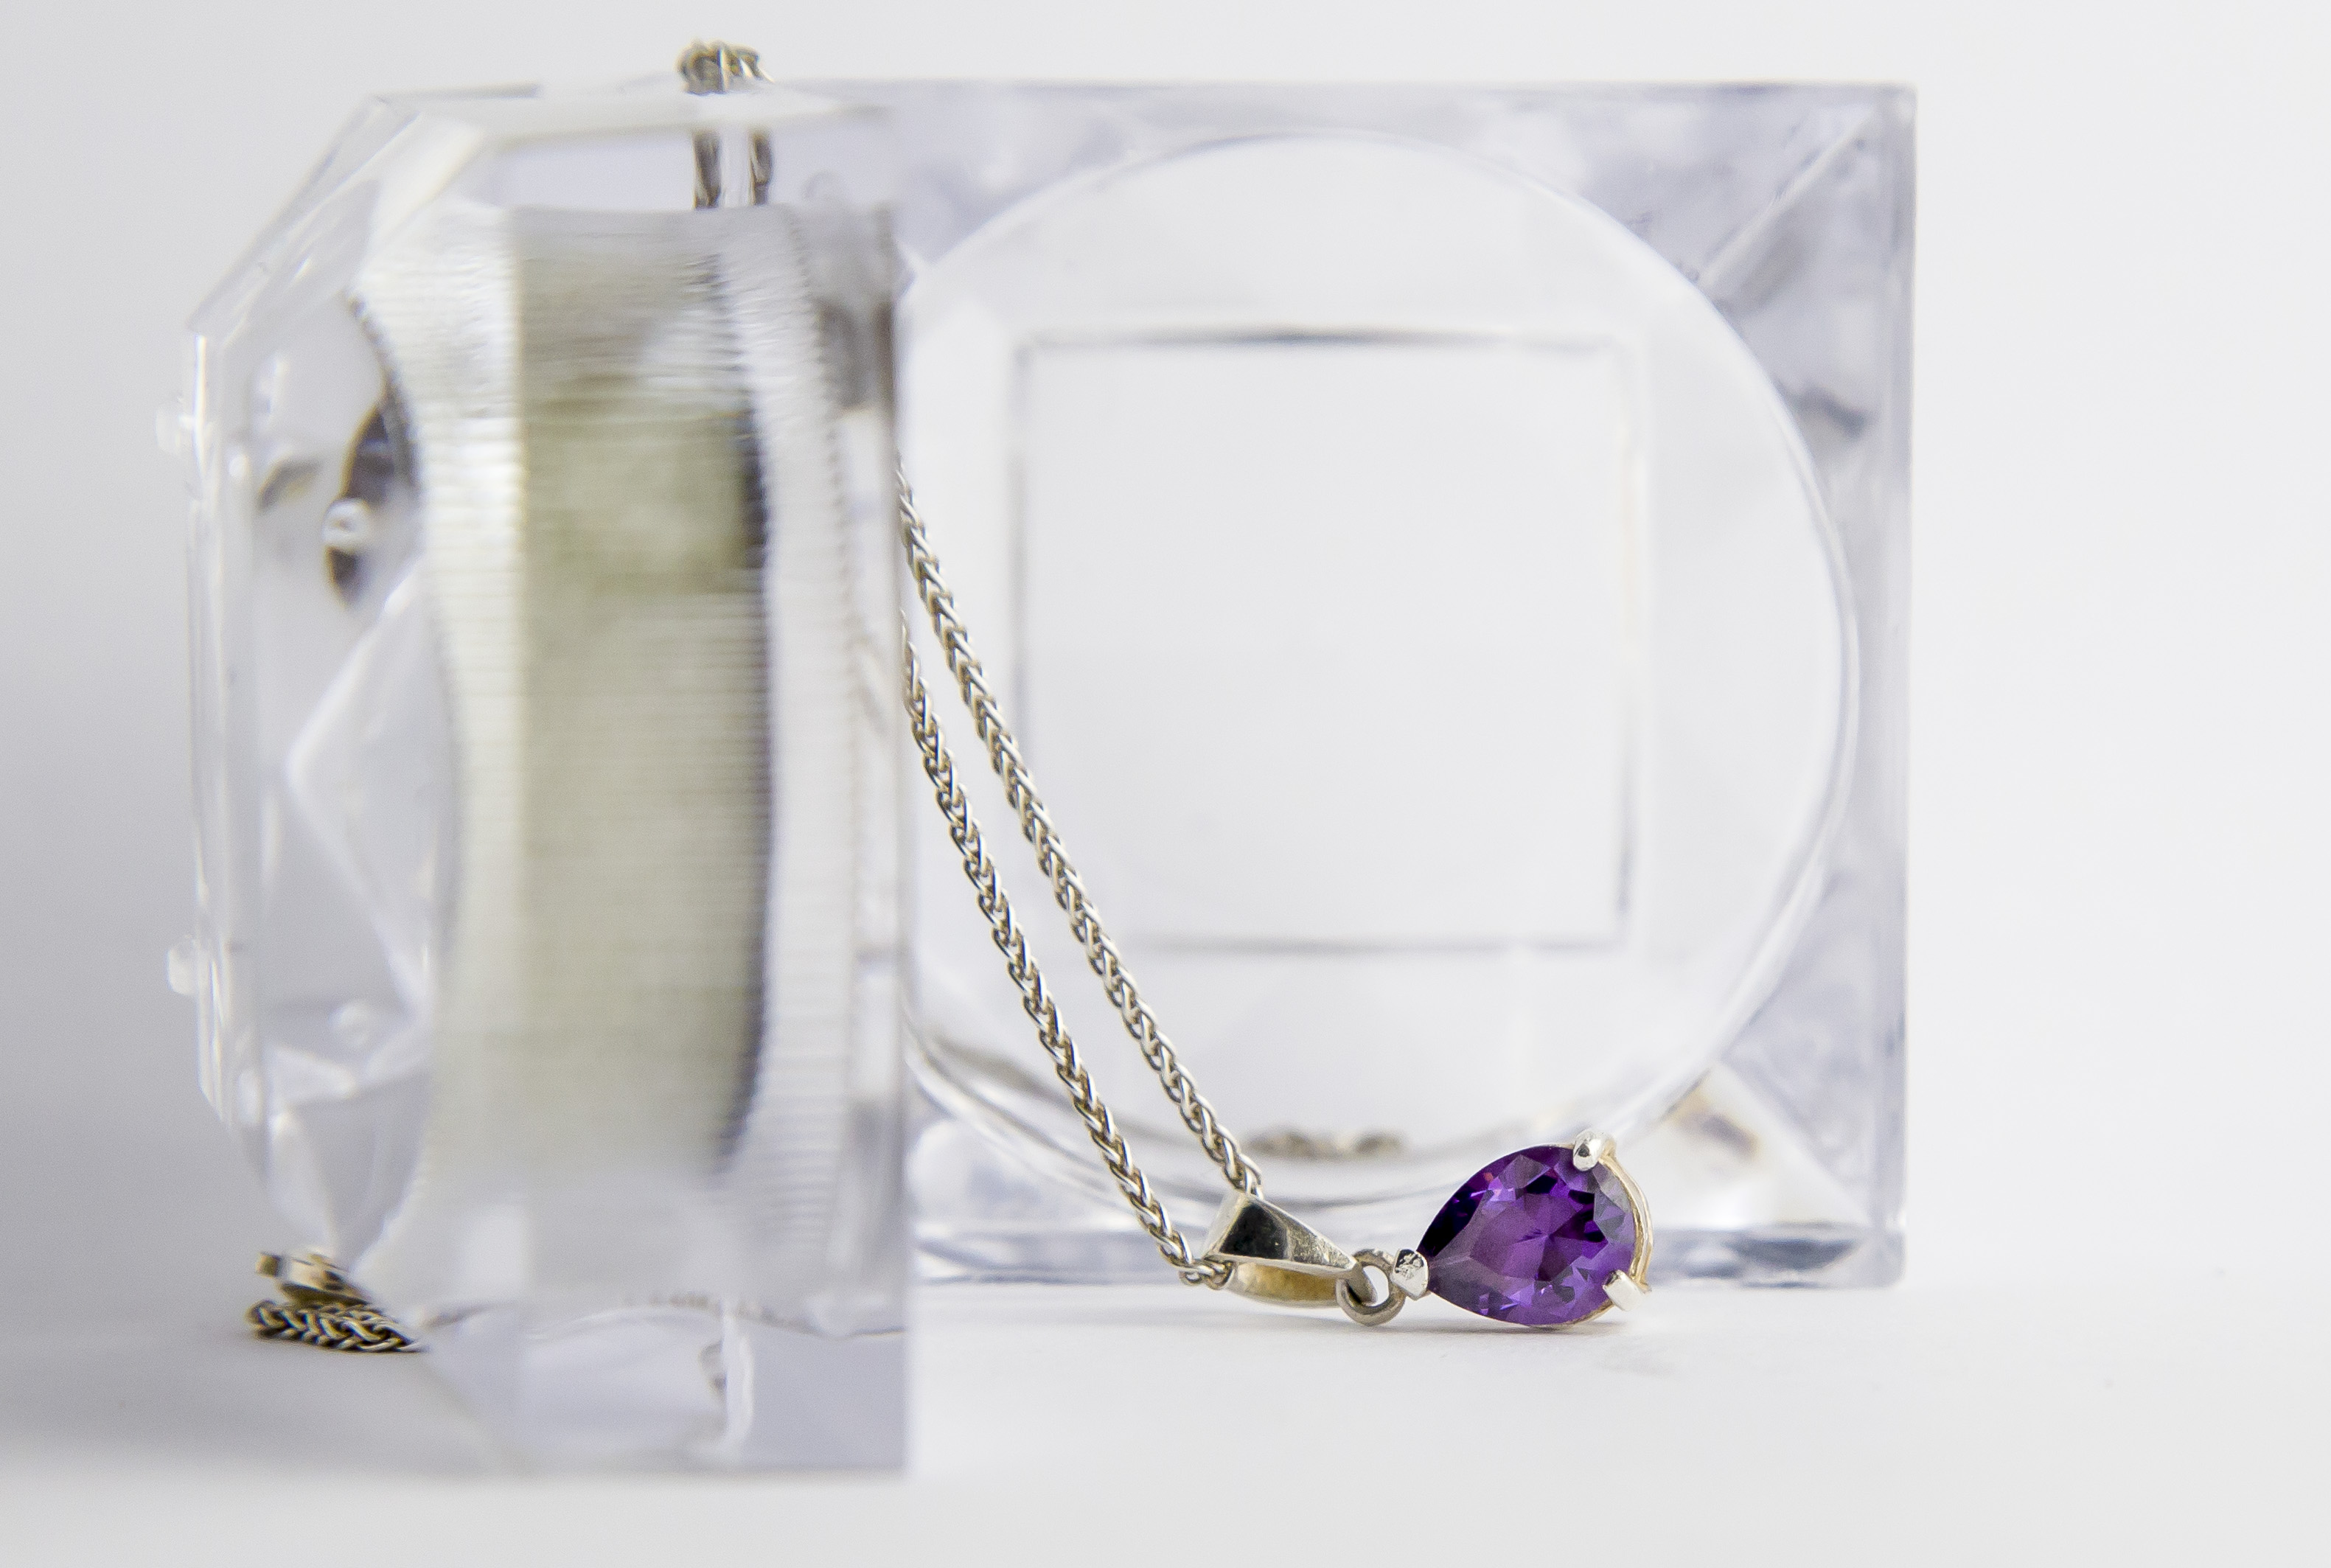
glisten, beautiful, lilac, silver, woman, jewel, fashion accessory, amethyst, jewellery, crystal, gemstone, rectangle, body jewelry, chain, necklace